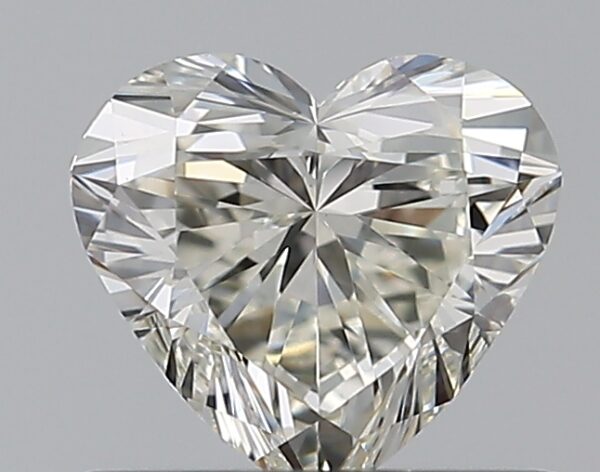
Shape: heart
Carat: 0.51
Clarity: VS1
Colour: K
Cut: EX
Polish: EX
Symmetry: VG
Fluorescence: F
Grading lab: GIA
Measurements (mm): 5.11 x 5.64 x 3.13